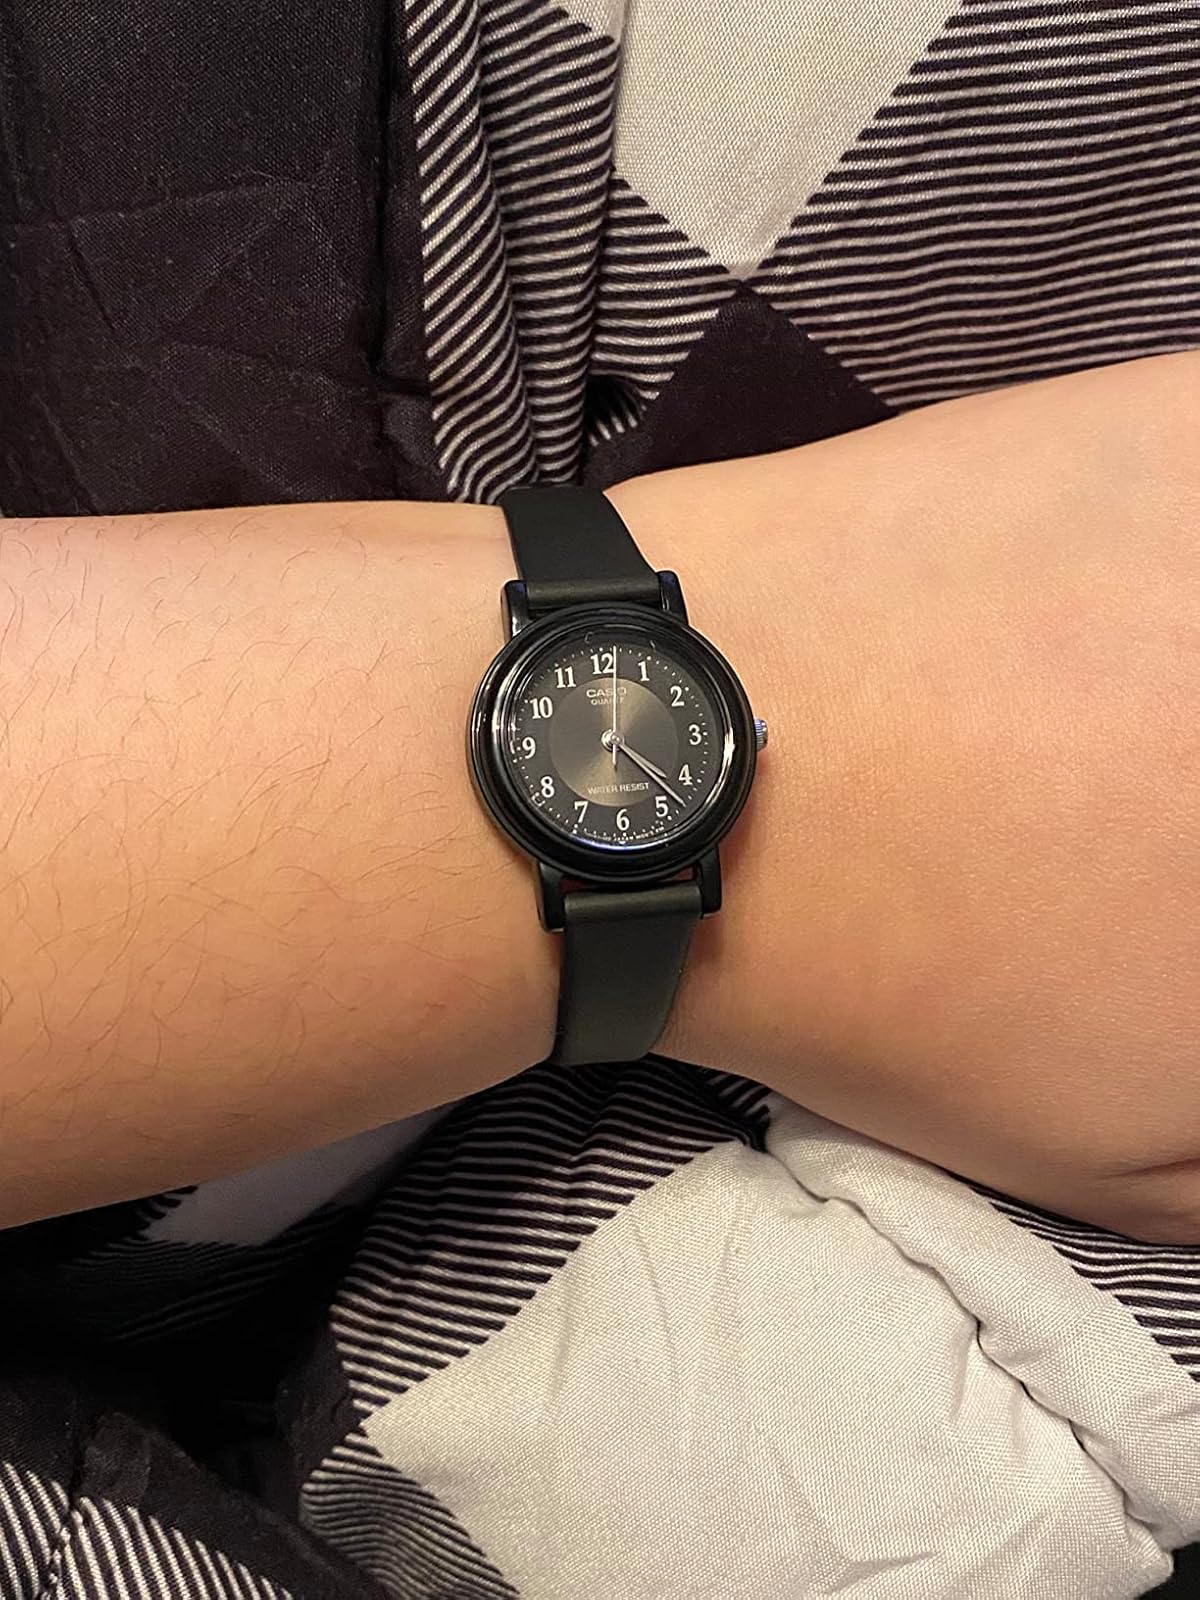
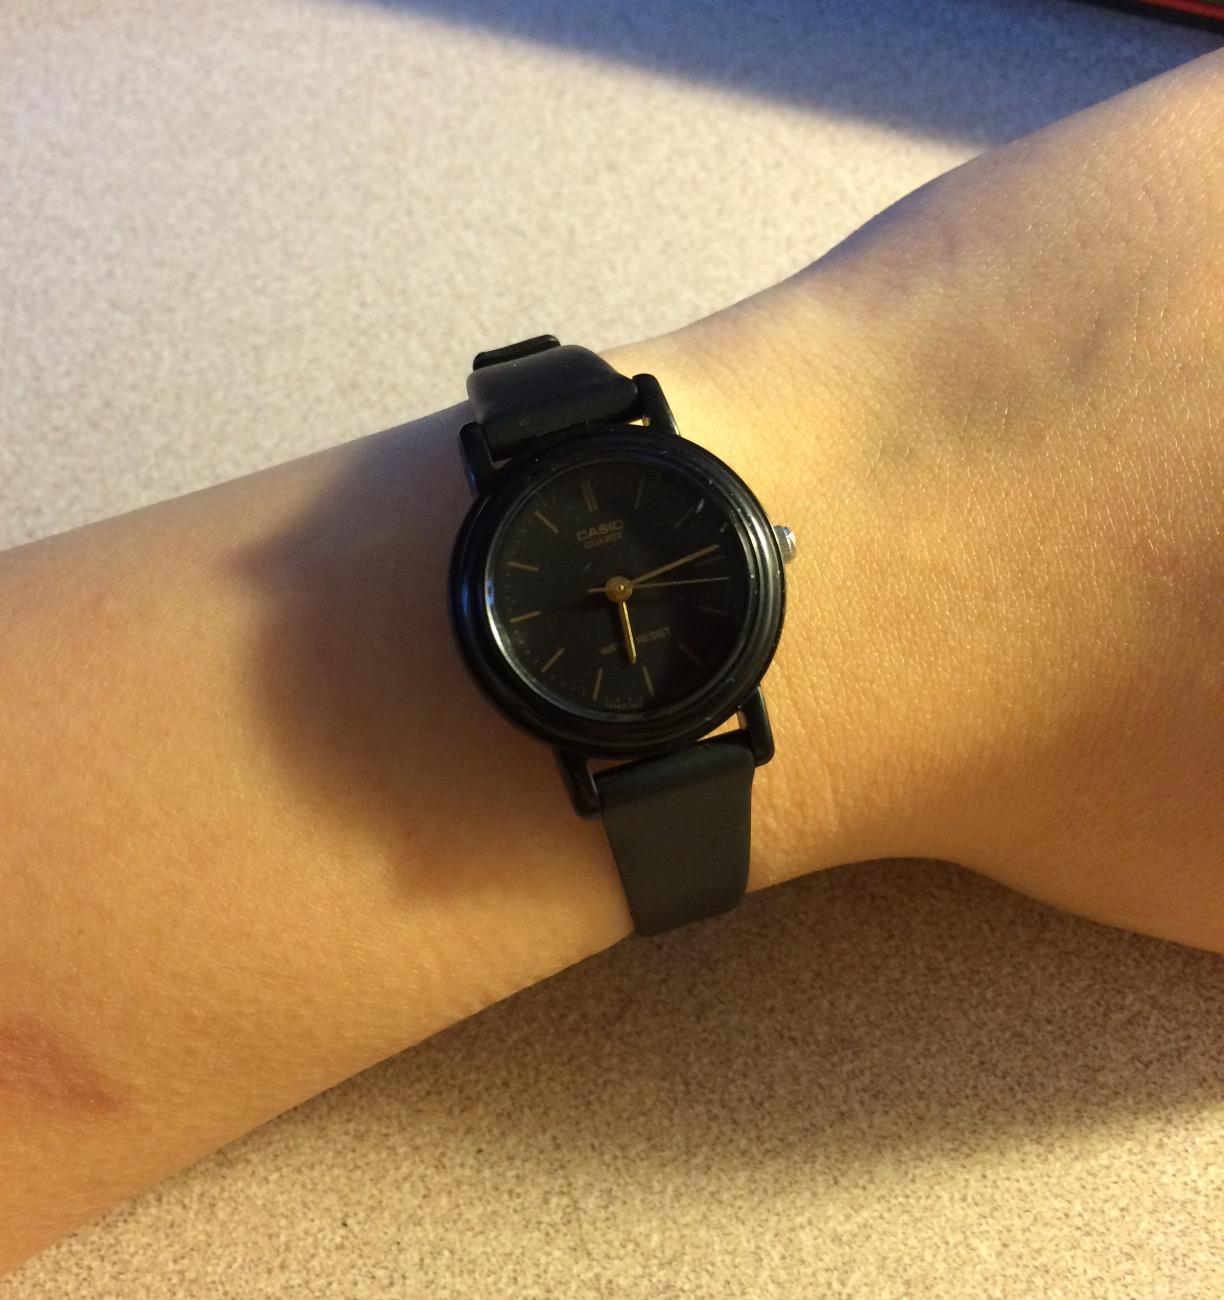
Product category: accessories_watch
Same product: no